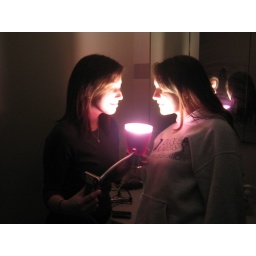
1/22 4:00 pm.. my roomate and suitemate with a desk lamp in the bathroom with faces illuminated